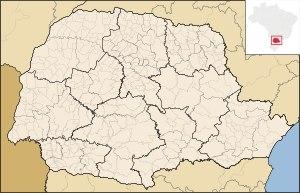
L'État du Paraná possède à l'heure actuelle trois régions métropolitaines: